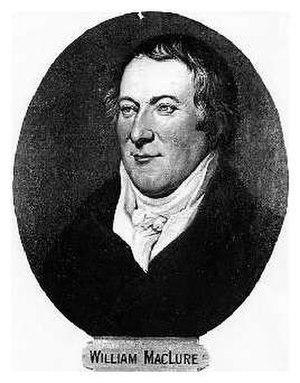
William James Maclure est un géologue et pédagogue américain, né le 27 octobre 1763 à Ayr, Écosse et mort le 23 mars 1840 à San Angel, près de Mexico.